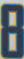
Number: 8